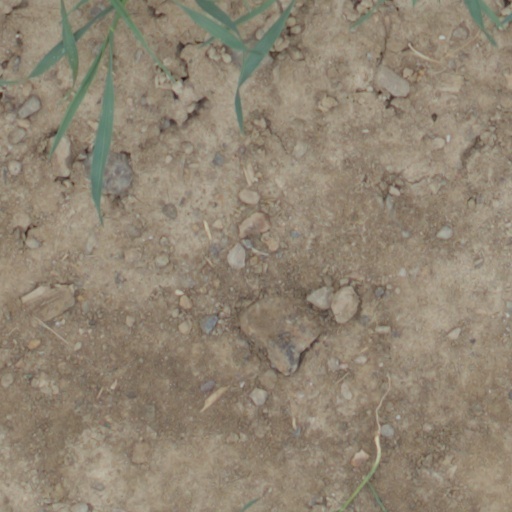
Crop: wheat